Sally Seltmann

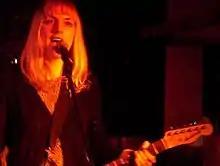
Seltmann as New Buffalo, live in Melbourne, 2004

By 2000, Sally Seltmann had re-invented her musical style to create New Buffalo: she adopted a sound that replaced guitars with keyboards over smooth paced bass and soothing beats. In February 2000 Seltmann's debut release as New Buffalo was the track "16 Beats", which was available as an MP3 download via Ben Lee's web site. Of her musical transition, Seltmann said "I used to be in an all-girl punk band called Lustre 4. We were very, very loud... There were four of us [...] touring and having fun [...] Now I make dreamy pop songs [...] I like cutting up orchestral strings, but not plain-jane style". In 2001, Seltmann (as Sally Russell) won a Professional Development Award for 'Pop/Dance Music' from the Australasian Performing Right Association. That year she signed with Modular Recordings and released her debut five-track EP, "About Last Night", featuring "16 Beats". The EP was produced by her fiance, Darren Seltmann of The Avalanches. MusicOMH's Michael Hubbard noted "[it] is a slow-paced affair of 1950s sci-fi movie effects, cut-back rhythm section ... what we end up with is something that's not quite a soundtrack, not quite a pop tune and really not quite anything". The EP was also released in the United Kingdom through Heavenly Recordings, which saw New Buffalo invited to tour throughout the UK supporting Ed Harcourt in 2001.